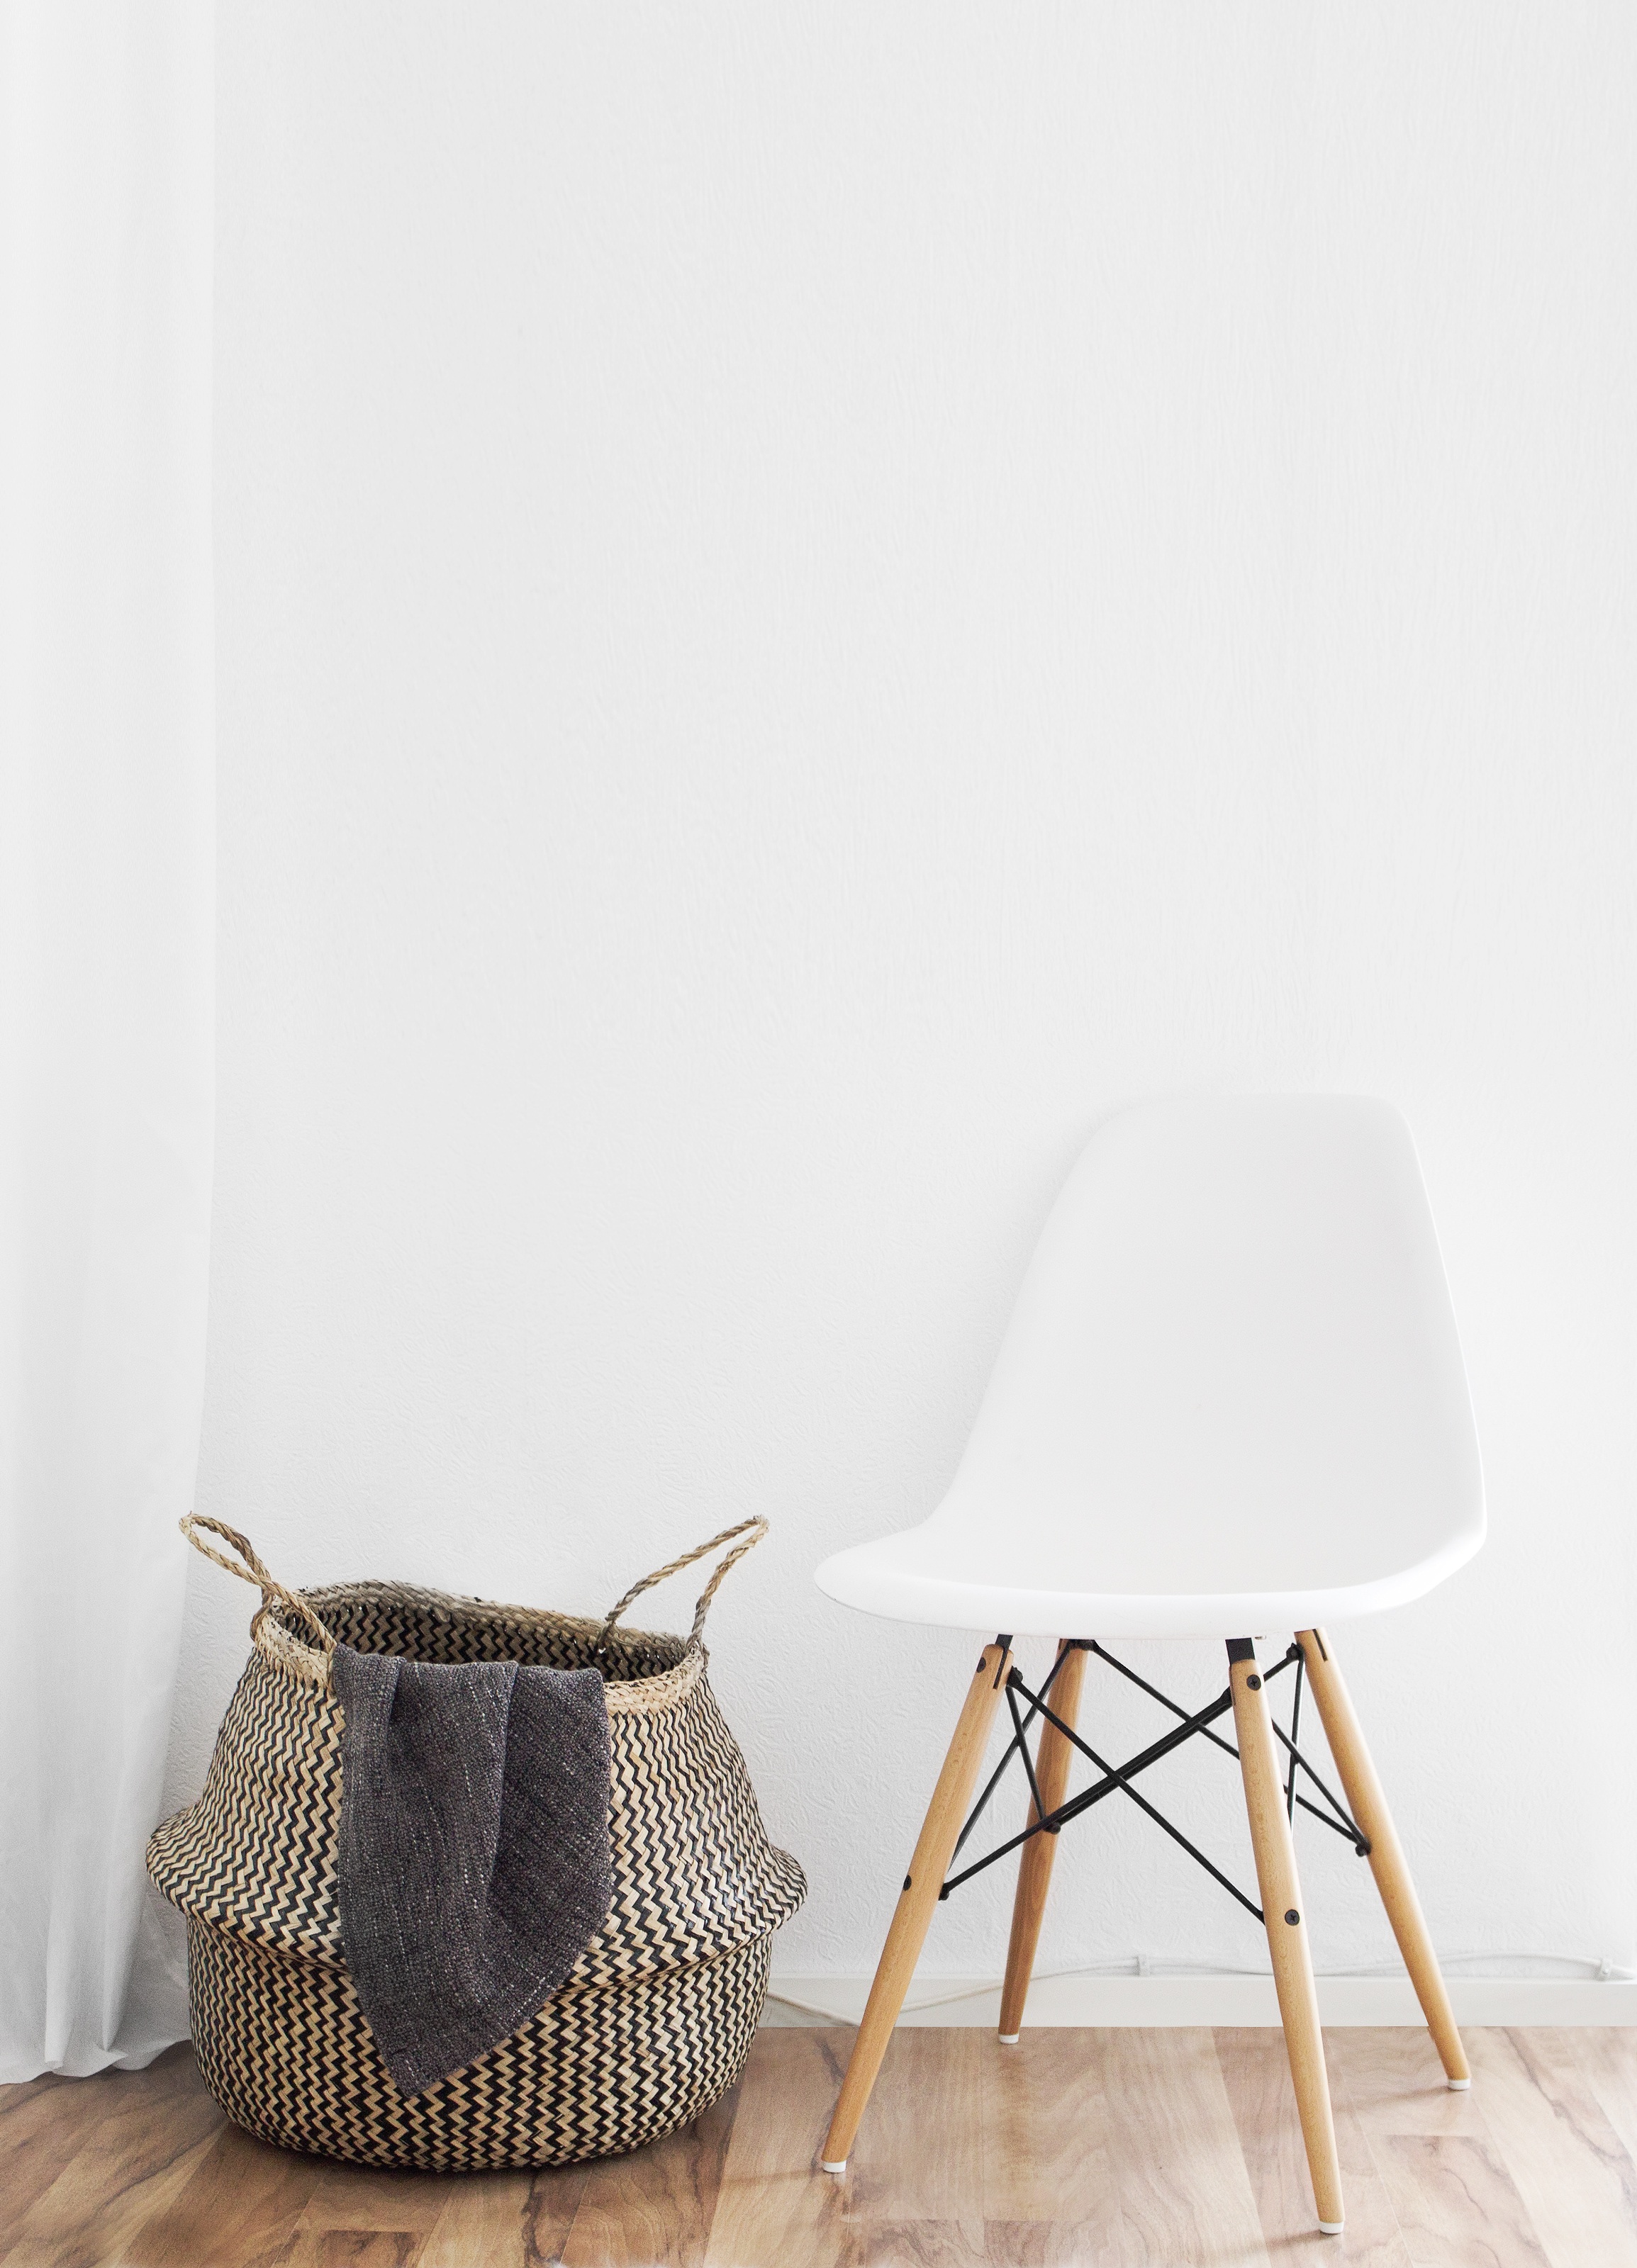
table, leather, chair, wall, space, cozy, living room, furniture, decor, product, design, setup, studio couch